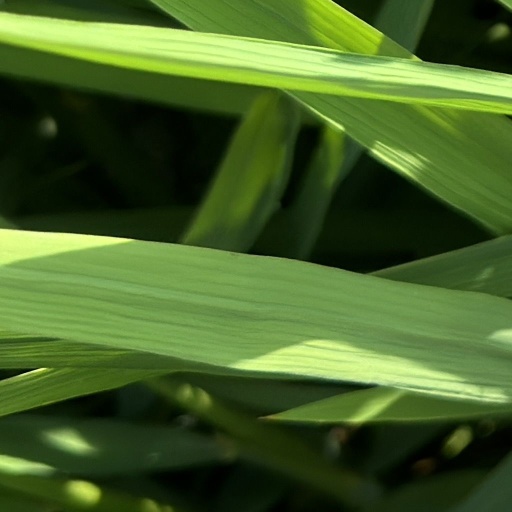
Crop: rice